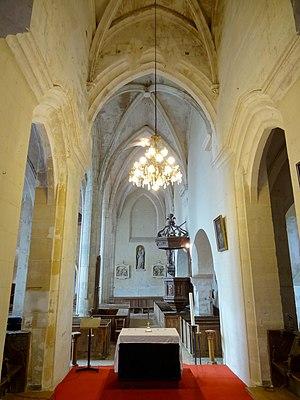
Intérieur de l'église - voir titre.
L'église Saint-Martin est une église catholique paroissiale située à Montjavoult, dans le département de l'Oise, en France. Bâtie sur le sommet d'une butte, à 207 m d'altitude, elle marque le paysage à plusieurs kilomètres à la ronde, et représente l'un des principaux monuments de l'ancien canton de Chaumont-en-Vexin. Son grand portail Renaissance, bâti vers 1565 par Jean Grappin, de Gisors, constitue son élément le plus remarquable. À l'instar du volumineux clocher de la même époque qui le jouxte à l'ouest, il serait digne d'une grande église de ville. À l'intérieur, le collatéral sud voûté à la même hauteur que le vaisseau central, forme avec la nef un vaste volume unifié de proportions élancées, inattendu dans un village aujourd'hui sans importance. Son style flamboyant tardif intègre quelques éléments Renaissance. Le reste de l'église est beaucoup plus modeste, et a été édifié majoritairement entre la fin du XVᵉ siècle et le premier quart du XVIᵉ siècle dans le style gothique flamboyant, en reprenant en partie des structures plus anciennes, notamment la base d'un clocher central du XIIᵉ siècle.